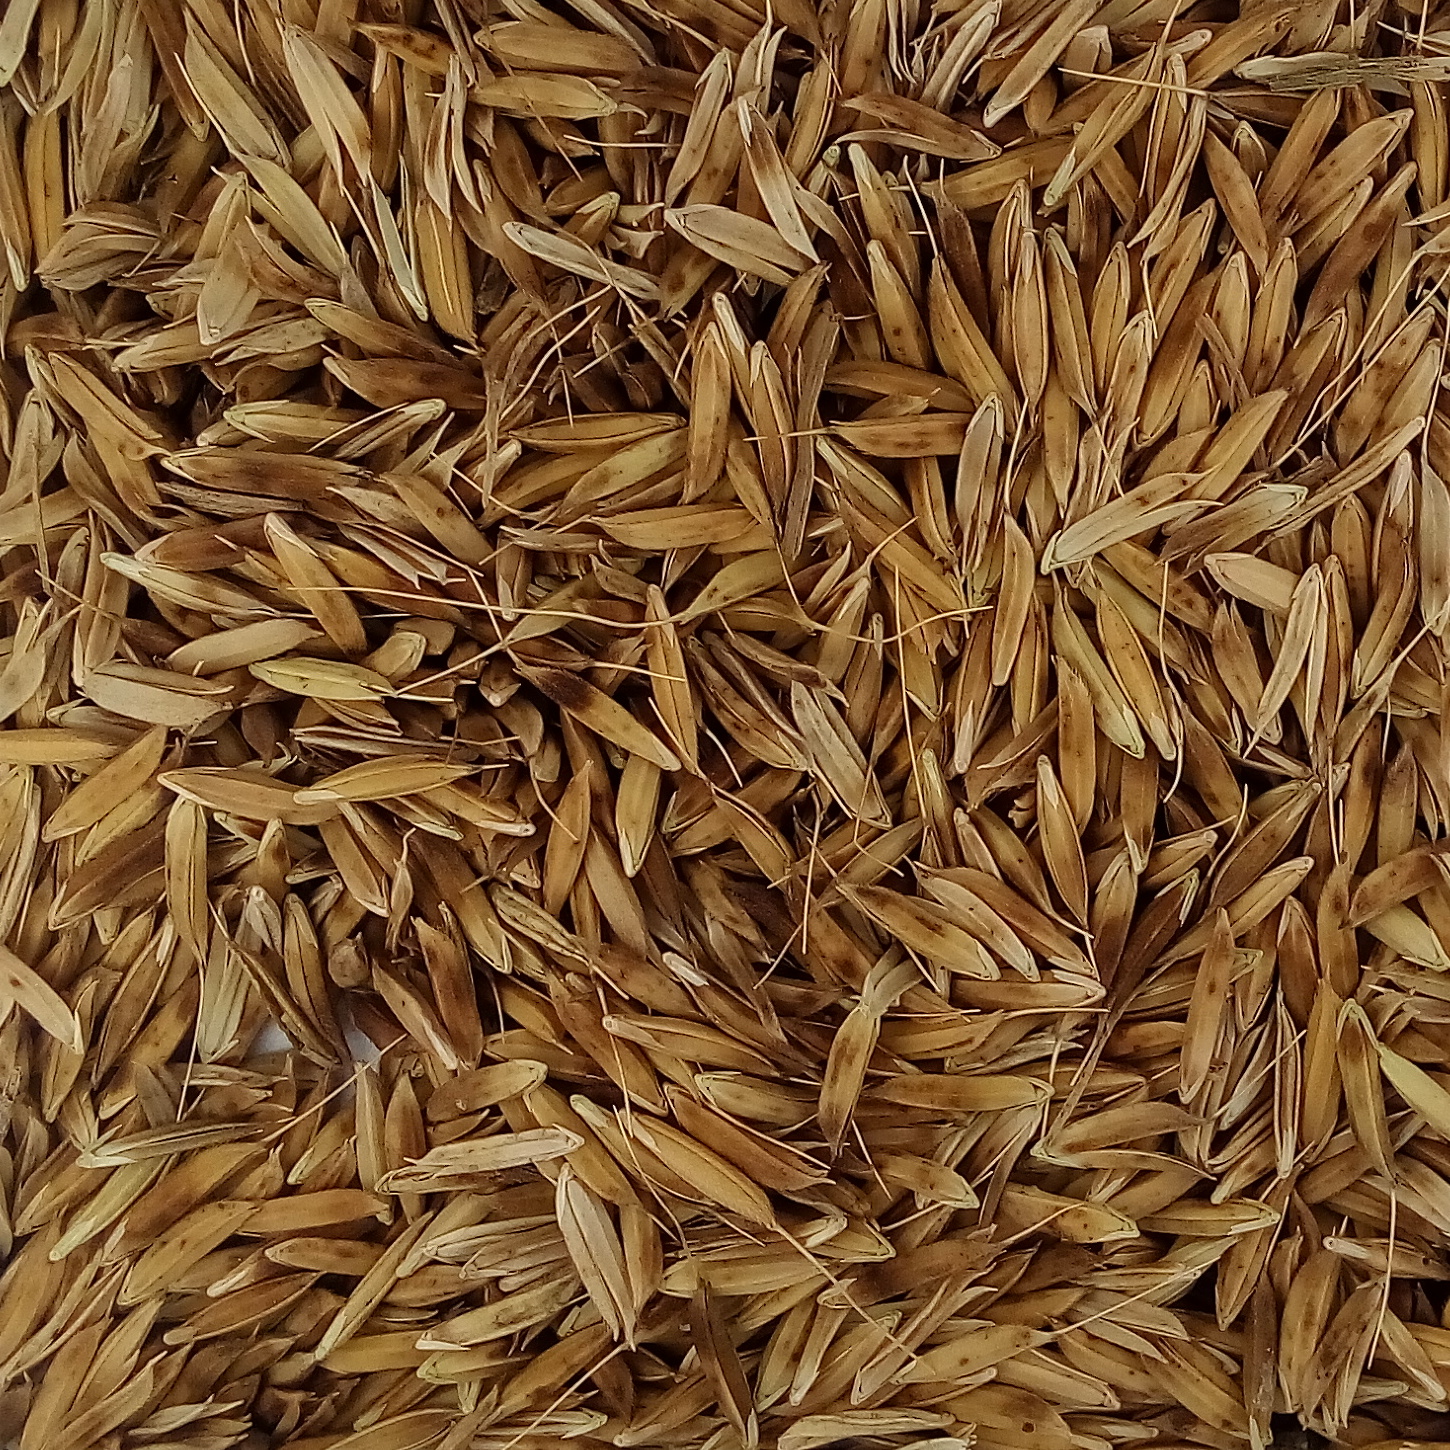
Rice seed variety: DHBT_3